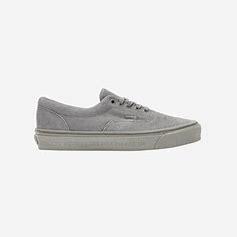
Brand: Vans
Model: Era 95 DX